Maria Sophie of Bavaria

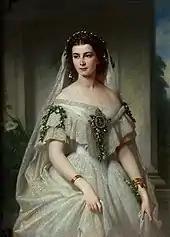
The last Queen consort of the Two Sicilies, 1859.

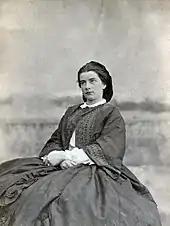
A rare close-up portrait of Maria Sophie – Queen of the Two Sicilies, 1860s.

Maria Sophie was born on October 4, 1841, at the Possenhofen Castle in Possenhofen, the Kingdom of Bavaria. Her parents were Duke Maximilian Joseph in Bavaria and Princess Ludovika of Bavaria. She was the sixth of ten children and one of the eight that survived to adulthood. She and her siblings enjoyed an unrestricted childhood, shared between Possenhofen Castle in the summers and the Herzog-Max-Palais in Munich.